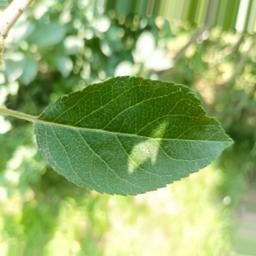
Label: Healthy